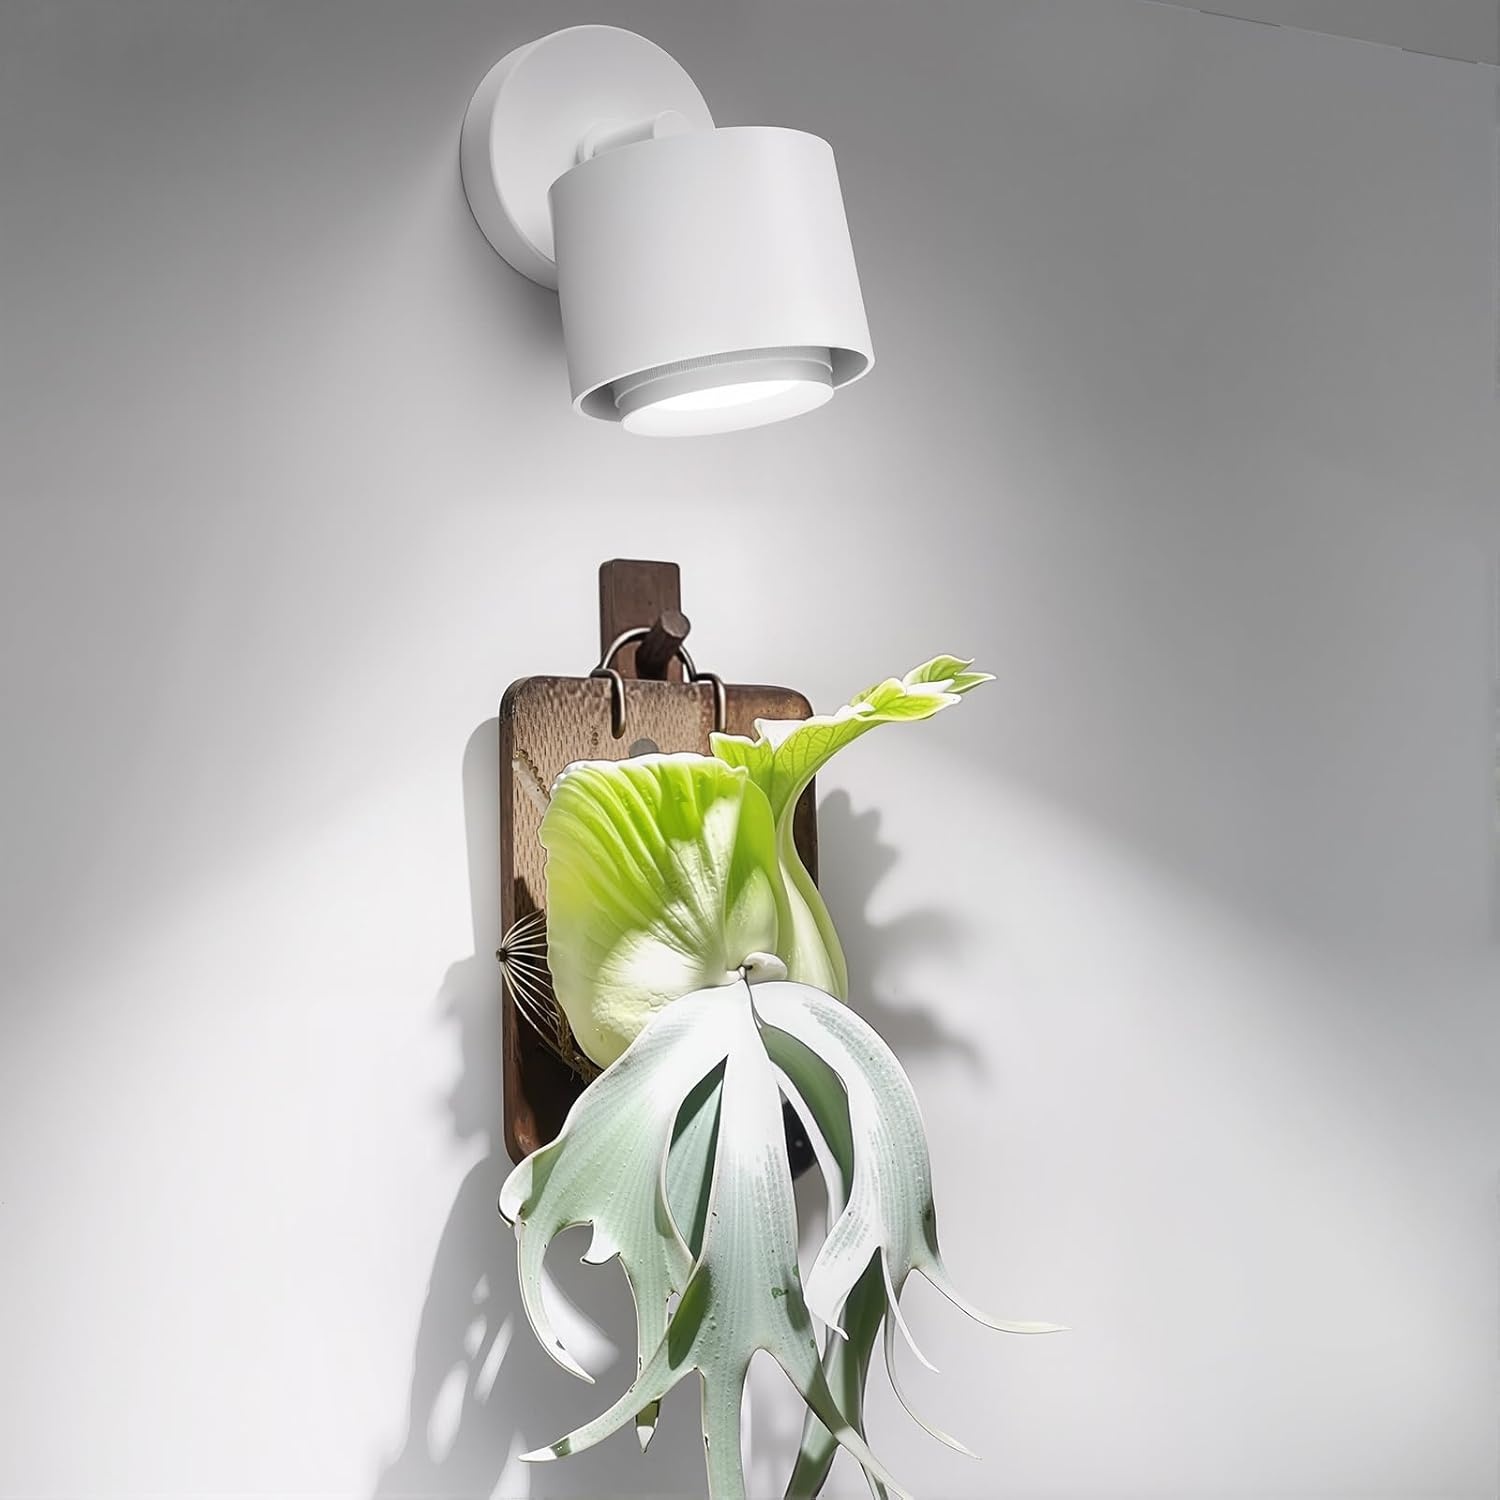
Barrina TR40a 40W LED Grow Lights 5000K | Full Spectrum, Mounted & Timer | TR-40a
15°-60° Beam Angle This LED ceiling grow light features a 15°–60° adjustable beam angle, allowing you to easily control the lighting range—from focused illumination for a single plant to wide coverage across various indoor growing areas such as plant corners, green walls, living room plant zones, and balcony gardens—to meet diverse lighting needs. 5000K White with High PPFD The Barrina wall mounted spotlight grow light provides powerful light intensity that can be easily adjusted by changing the distance and beam angle between the light and your plants. Whether for blooming flowers, sprouting plants, or vegetables, it offers the ideal lighting conditions to support healthy and vigorous plant growth. Full Spectrum Grow Lights with CRI 96 Our hanging plant light offers full spectrum efficiency with a Color Rendering Index (CRI) of 96, providing the ideal light wavelengths for photosynthesis at all plant growth stages. From seedlings to flowering, this LED plant grow light ensures your indoor plants thrive. Flexible adjustment Our spotlight grow light wall mount features a 16.4ft power cord, 90° vertical tilt, and 350° horizontal rotation, making it easy to direct light exactly where your plants need it in different spaces or environments. Flexible Installation Options This indoor grow light supports both ceiling-mounted and wall-mounted installations, allowing you to easily adjust the setup to fit different spaces and plant arrangements. Choose ceiling mounting for wide-area illumination or wall mounting for flexible side lighting—ideal for sofa-side plants, plant walls, shelves, and greenhouses. Accurate Mechanical Timer T he Barrina ceiling plant lamp comes with a mechanical timer that allows you to easily set the working hours of the pendant growing light. The timer provides precise and consistent operation and retains its settings even after a power outage, offering a convenient and worry-free lighting experience for your indoor plants.
Brand: Barrina
Category: Home & Garden > Lawn & Garden > Gardening > Hydroponics > Grow Lighting > LED Grow Lights